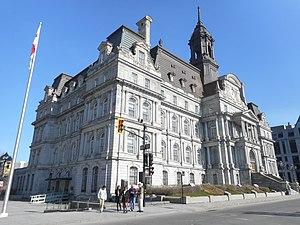
Hôtel de ville de Montréal, rue Notre-Dame Est
« Vive le Québec libre ! » est une phrase prononcée en 1967 par Charles de Gaulle, alors président de la République française, en visite officielle au Québec, à la fin d'un discours public à Montréal le 24 juillet. Ce discours déclencha une grave crise politique entre le Canada et la France.